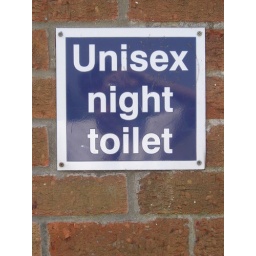
A sign outside a public bathroom at the beach in Skegness.